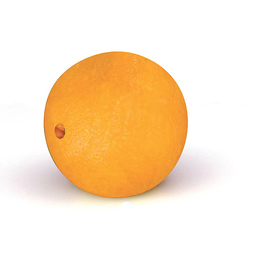
Label: Orange